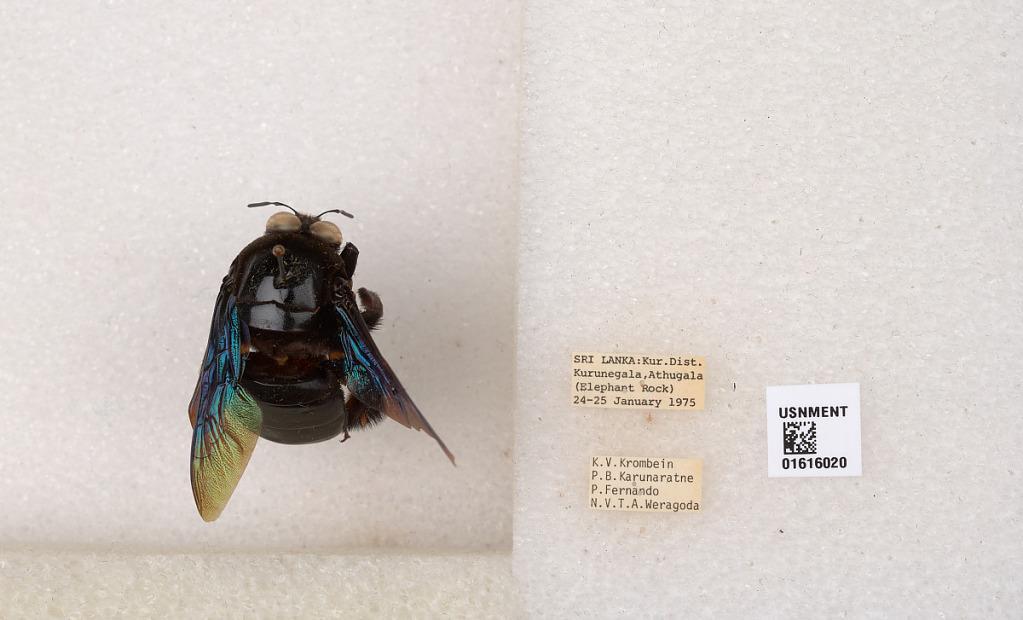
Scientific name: Xylocopa (Mesotrichia) tenuiscapa Westwood
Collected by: P. Karunaratne, Fernando & N. Weragoda
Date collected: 1975-1-24
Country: Sri Lanka
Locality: Kurunegala Dist., Athugala (Elephant Rock)